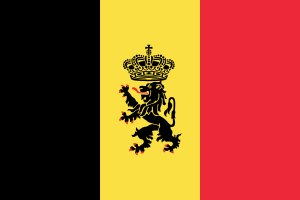
Belgiens flag
Belgisk flag for statsskibe
Belgiens flag indeholder tre lige brede vertikale striber, sort, gult og rødt. Det er inspireret af det franske flag. Farverne er hentet fra Hertugdømmet Brabants våbenfarver, som er en gul løve med rød tunge og røde klør på sort felt. Nationalflaget, som det bruges på land, har størrelsesforholdet 13:15. Ophavet til det ualmindelige størrelsesforhold, tilnærmet kvadratisk, er ukendt. Flag i størrelsesforholdet 2:3 er i udstrakt brug.